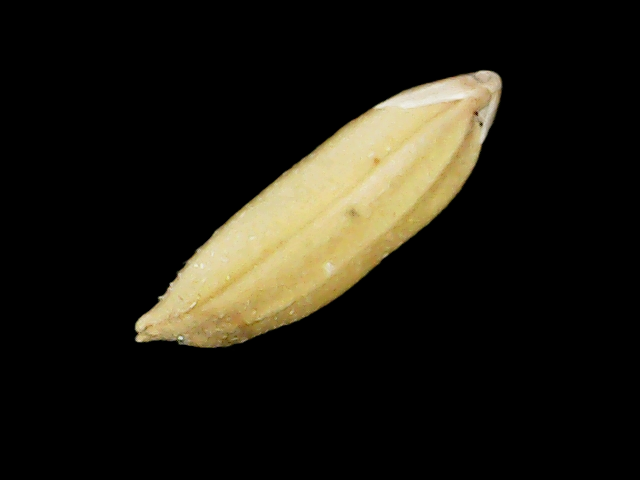
Rice variety: Binadhan24